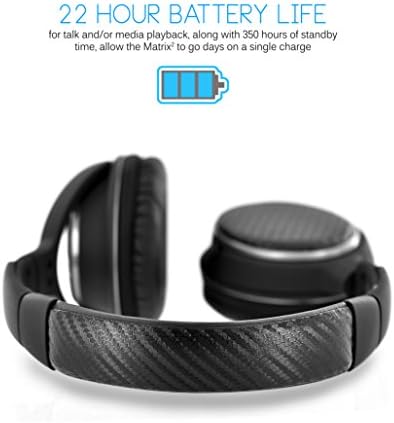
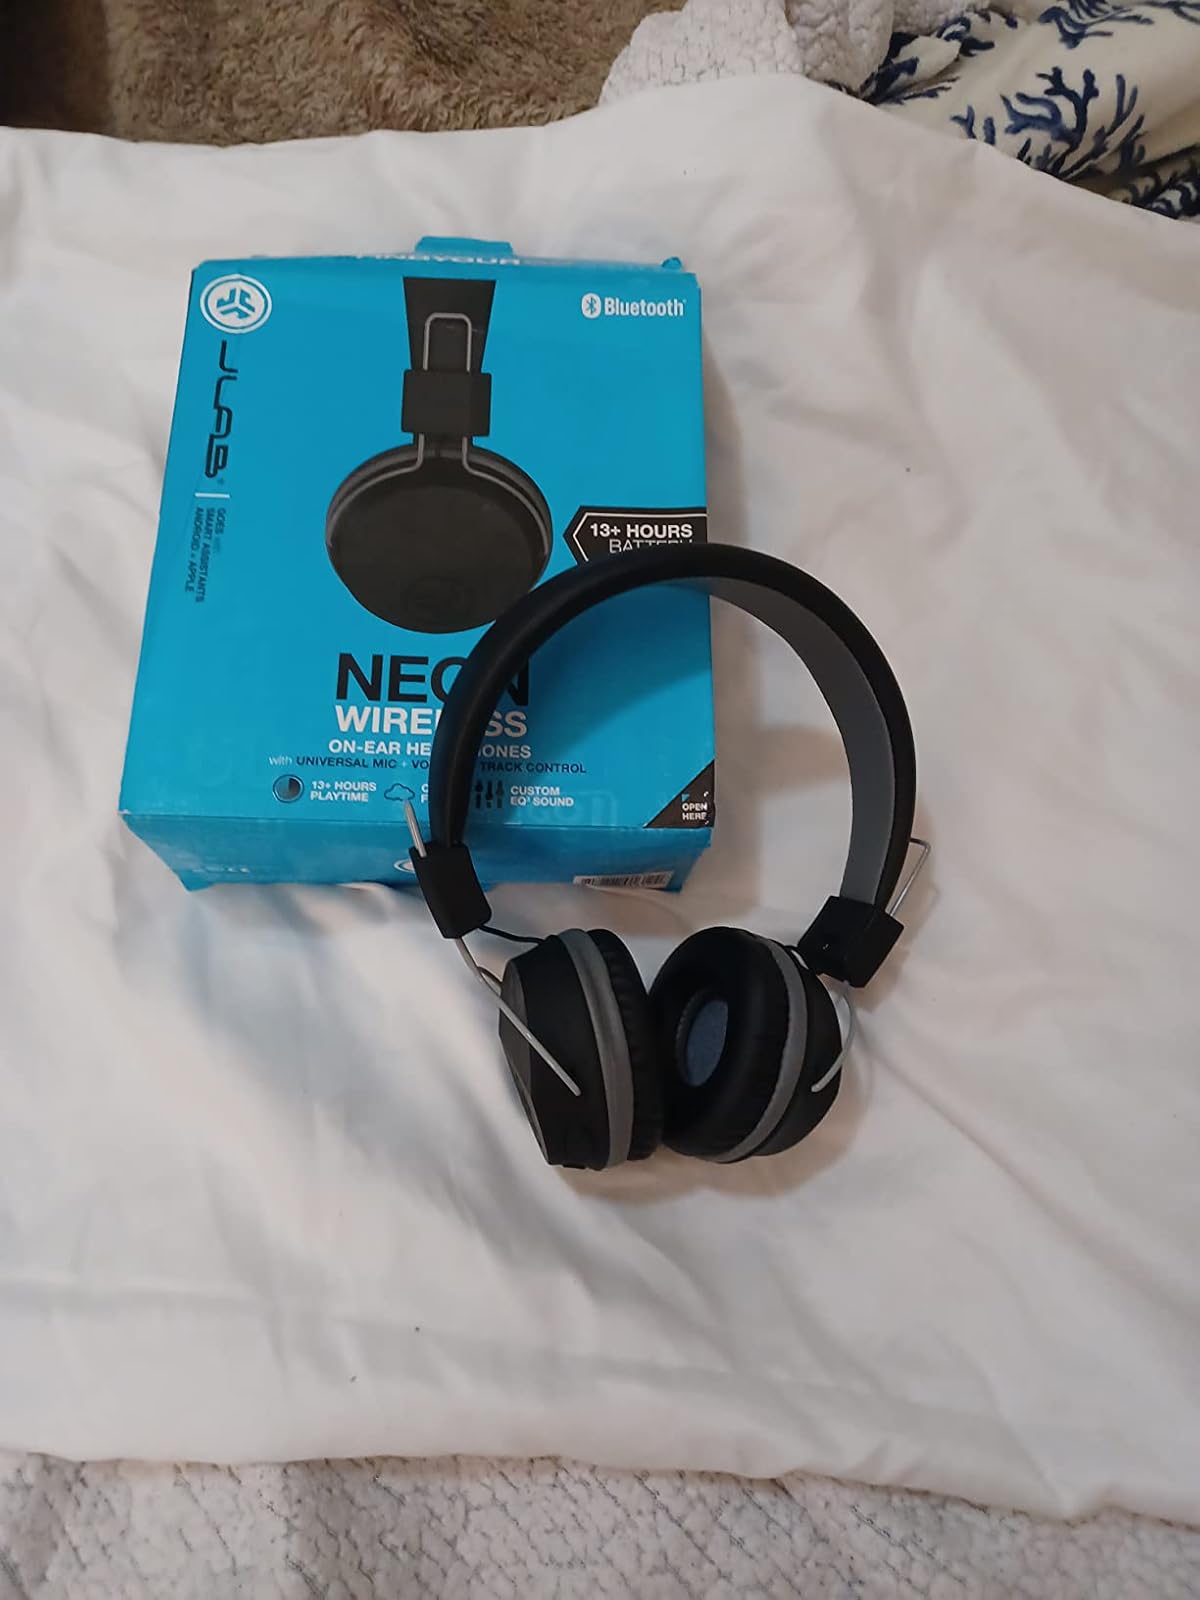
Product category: headphones
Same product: no